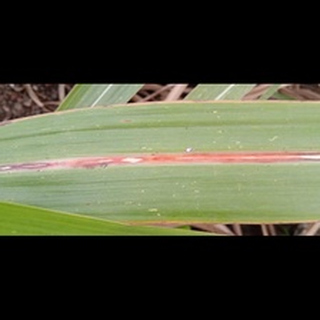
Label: sugarcane_red_rot